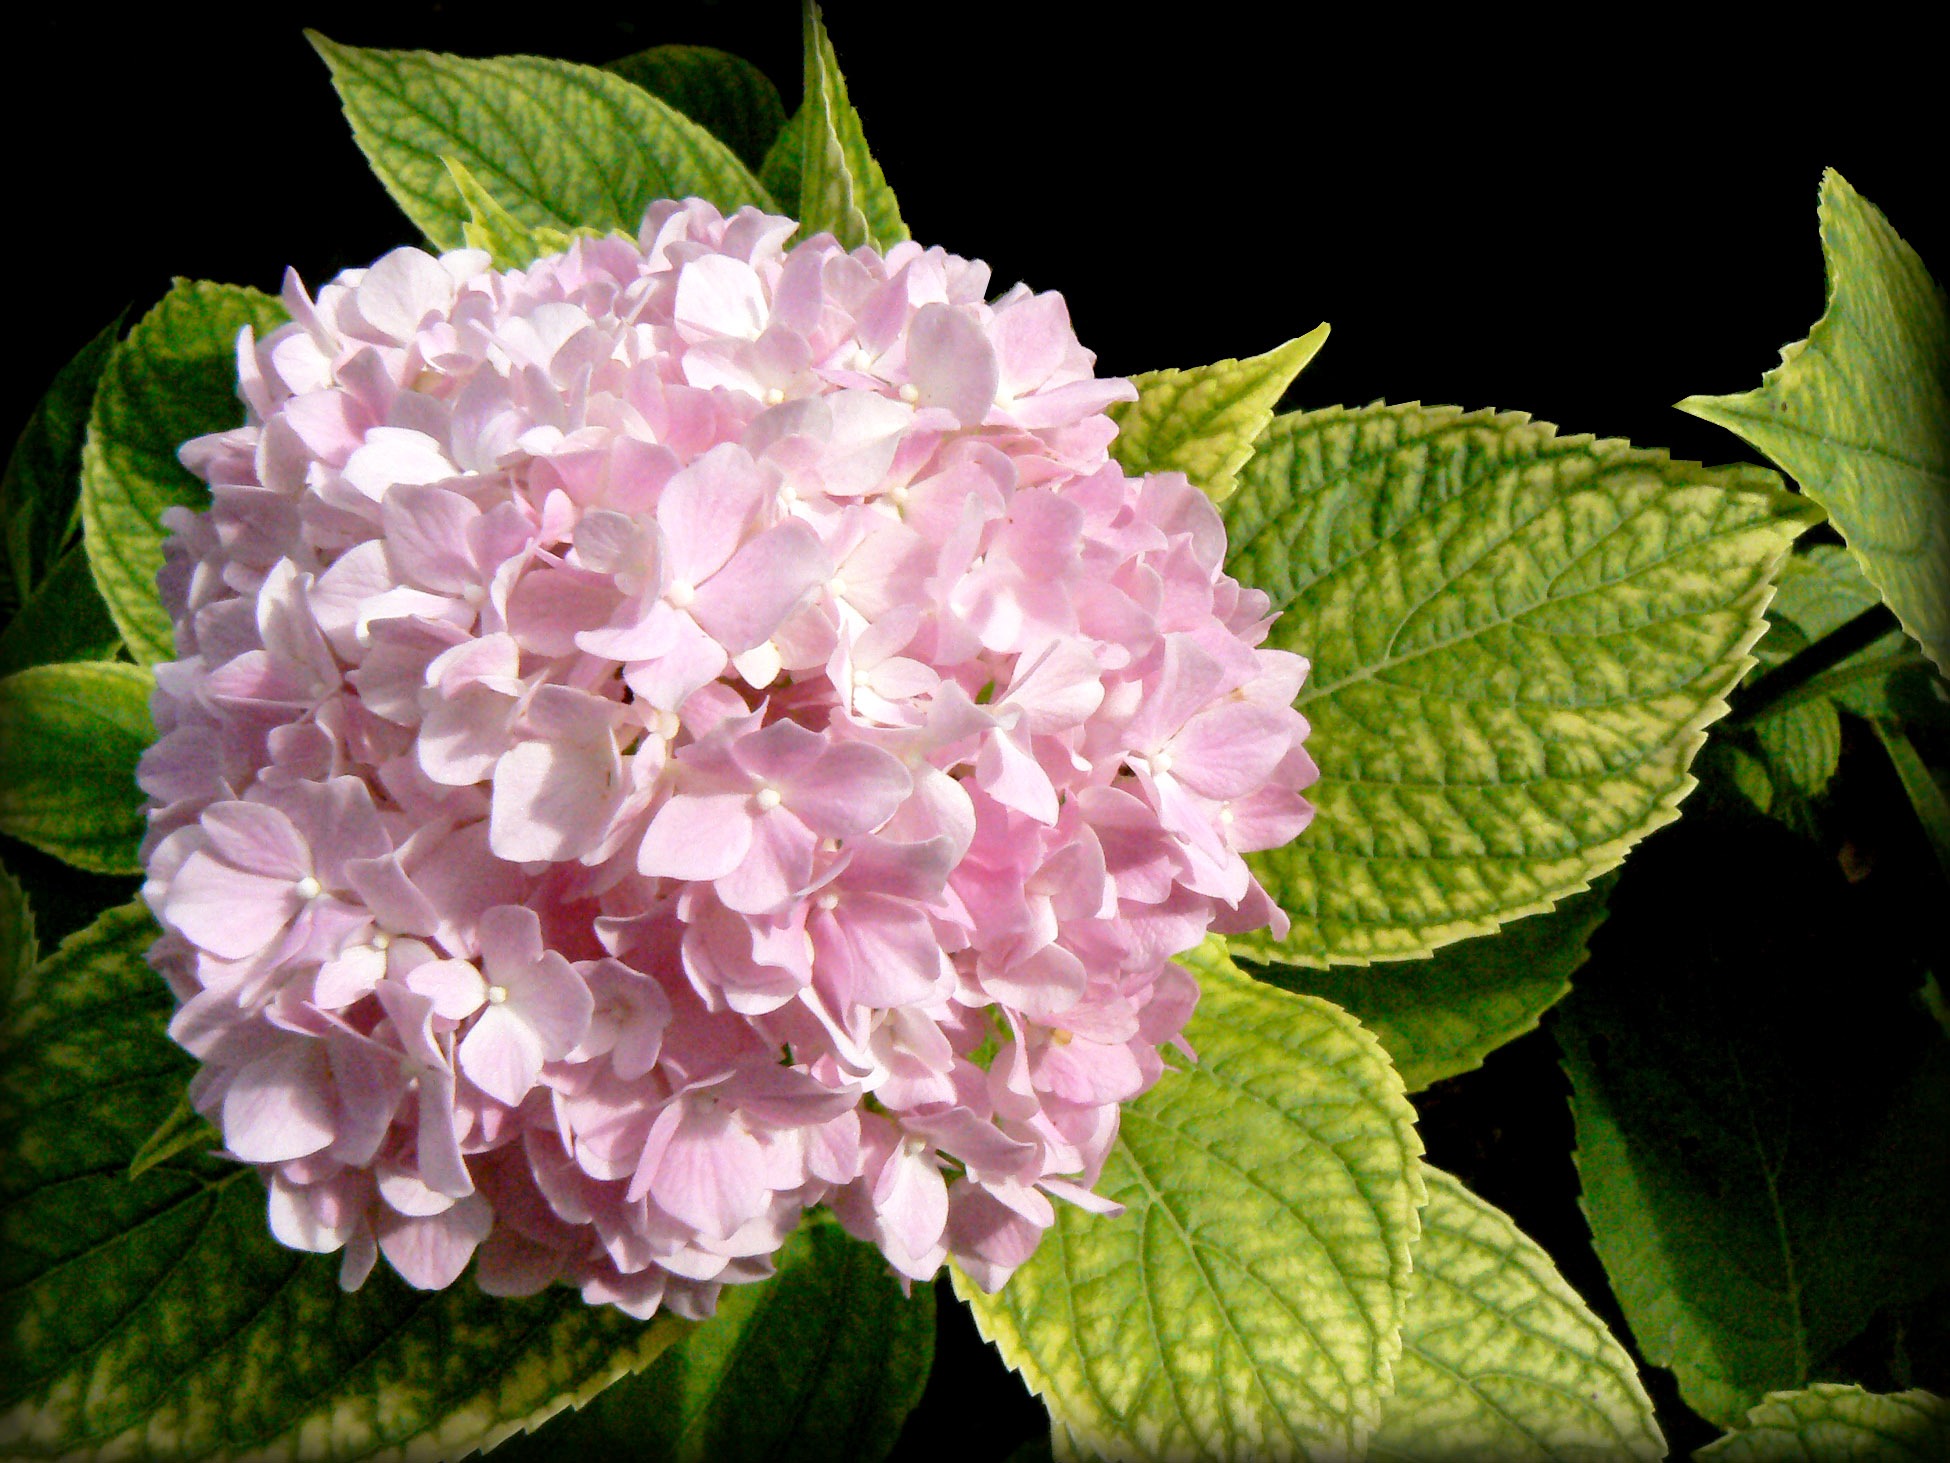
blossom, plant, flower, purple, spring, natural, blooming, garden, pink, hydrangea, shrub, summertime, hortensia, flowering plant, hydrangeaceae, cornales, annual plant, hydrangea serrata